2017 Asian Winter Games

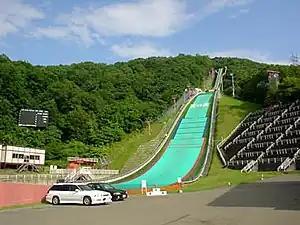
The Miyanomori Stadium hosted part of the ski jumping competition

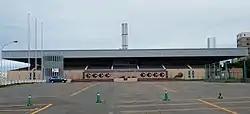
Tsukisamu Gymnasium hosted part of the hockey competitions

A total of 13 venues were scheduled to be used for the games. Some of the venues were also used during the 1972 Winter Olympics. All venues were located within the Sapporo region, except the speed skating venue which was in Obihiro.